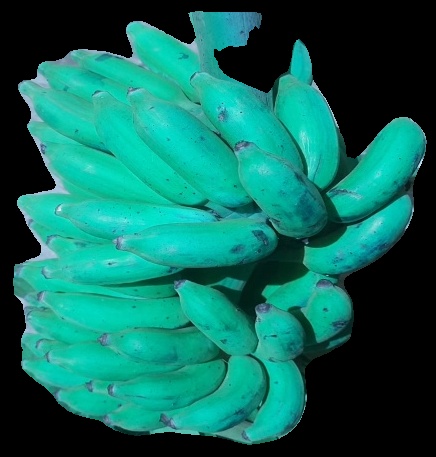
Variety: elakki-bale
Grade: grade3